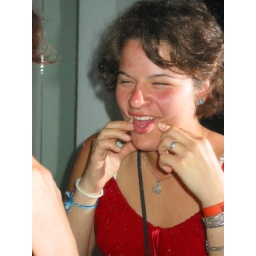
and we start making fish faces in the mirrors